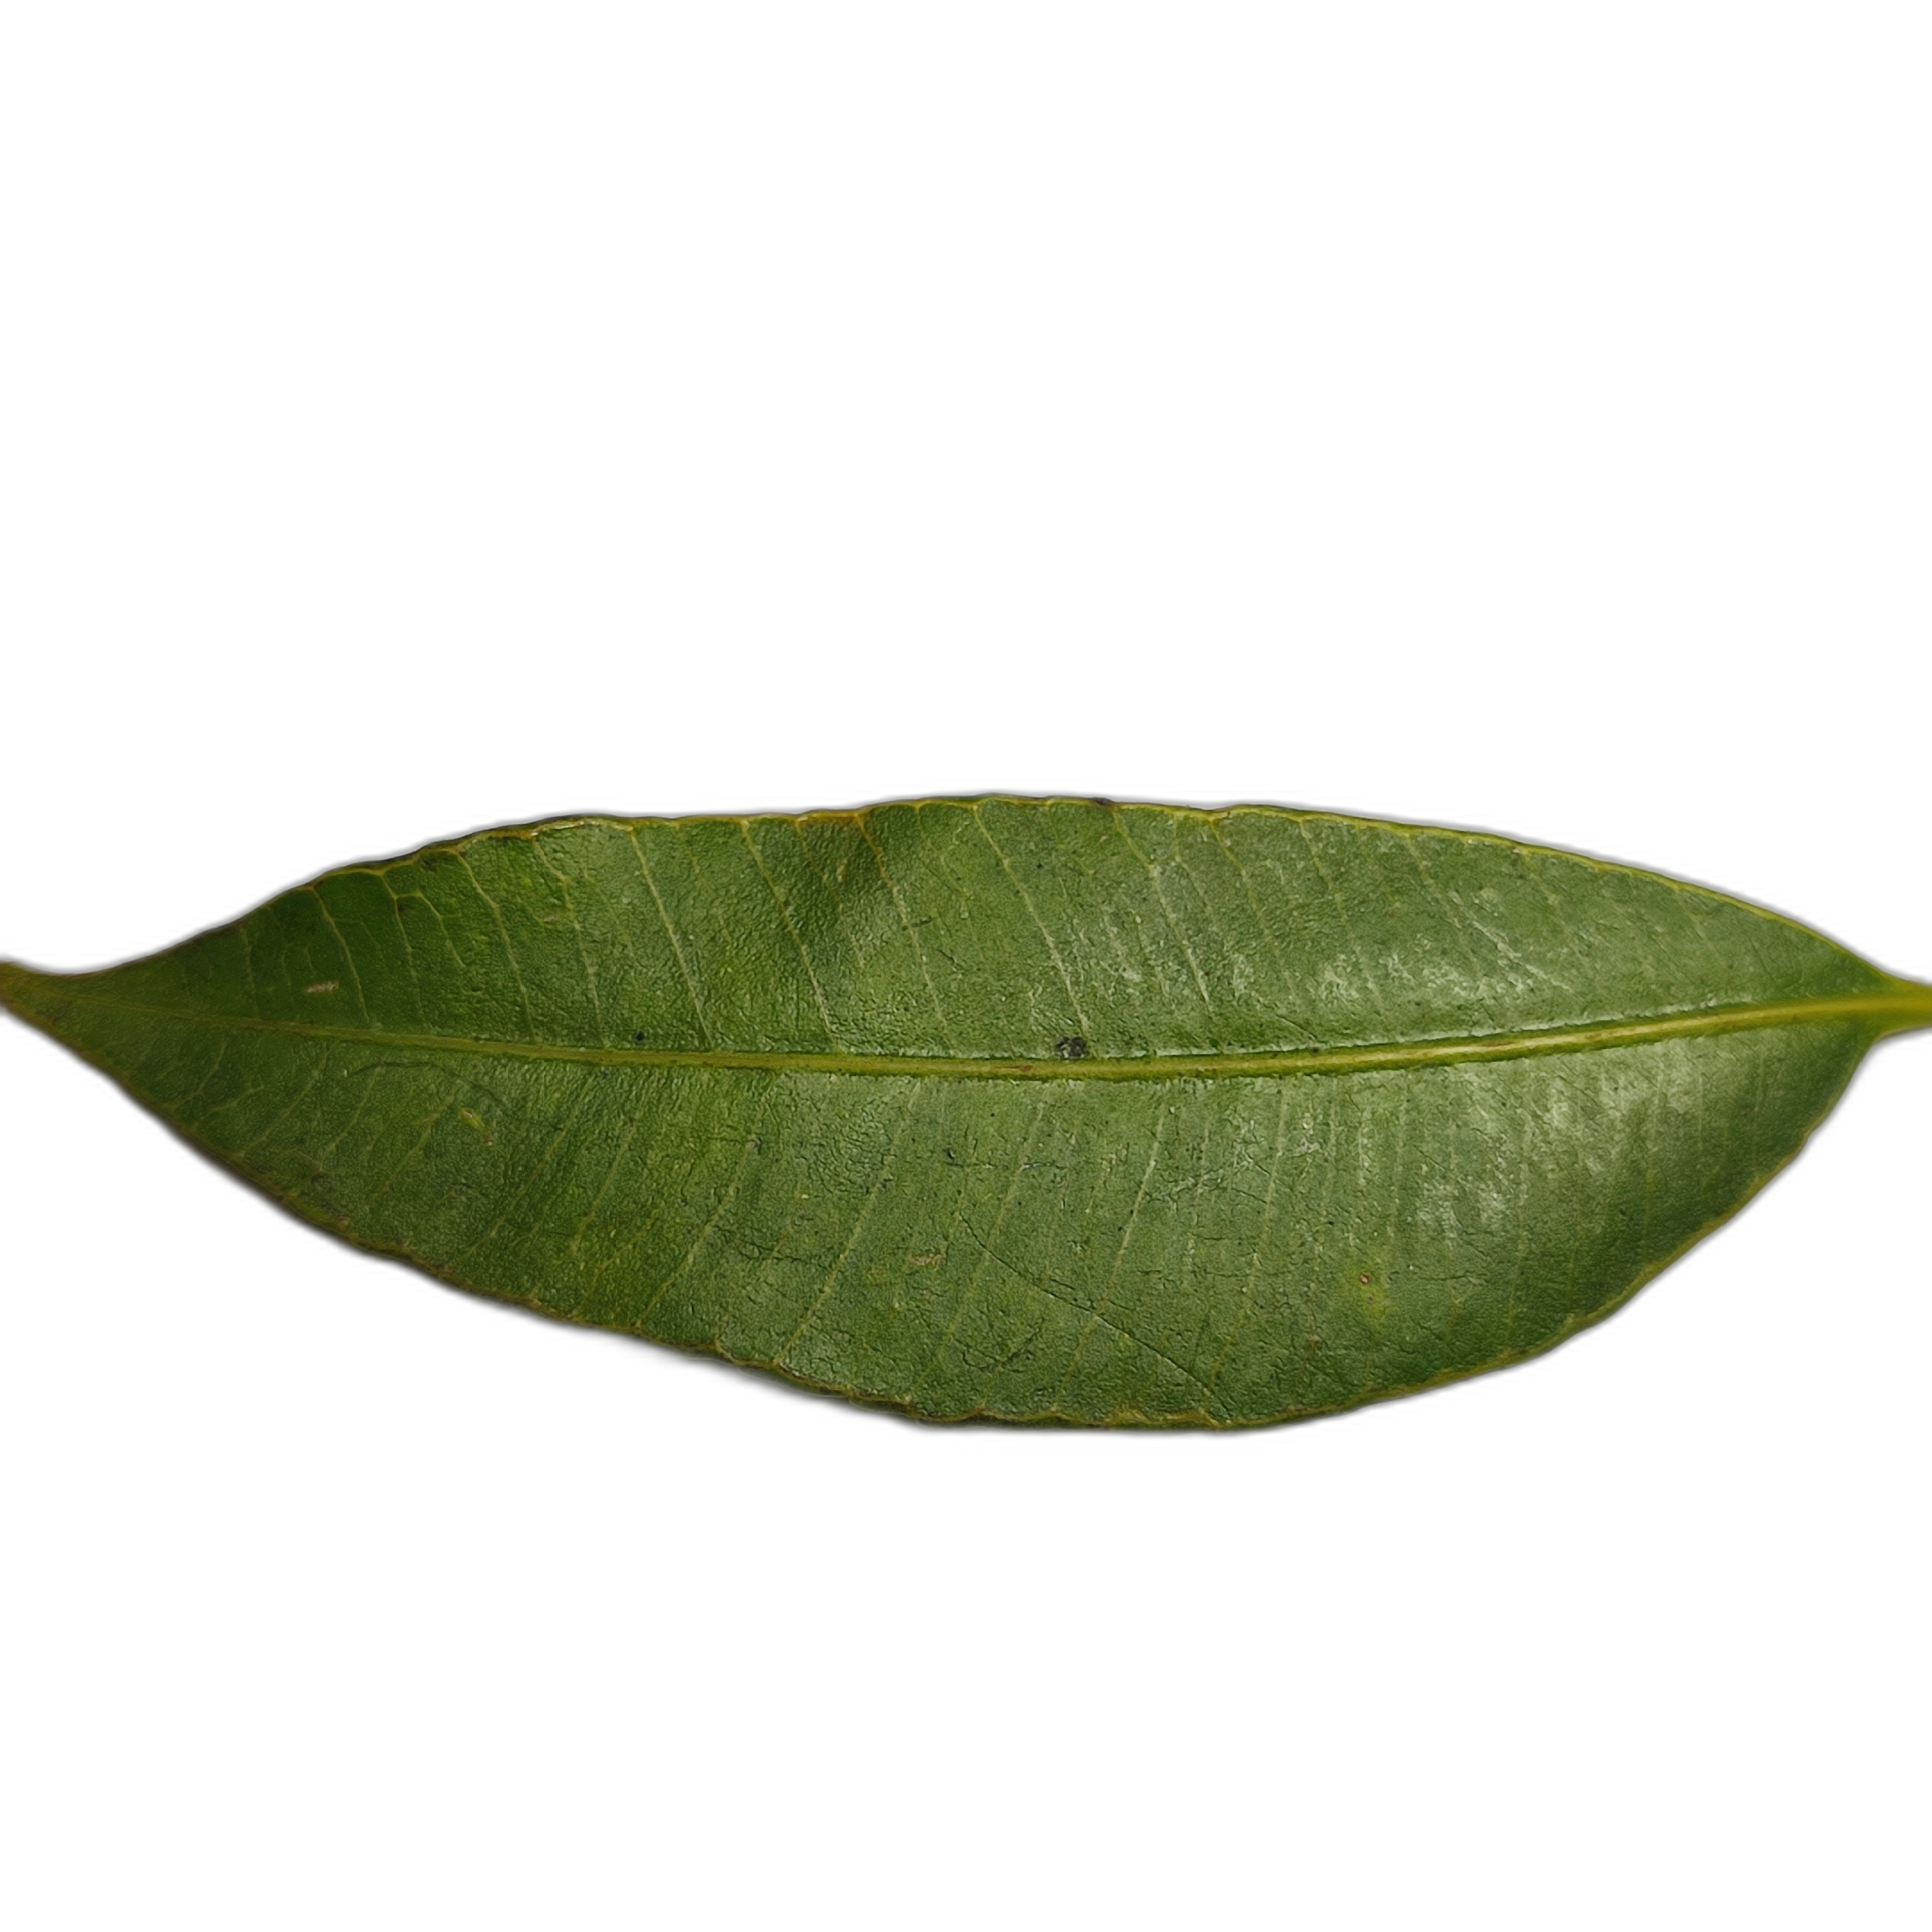
Label: healthy